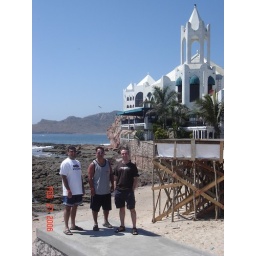
tacky tourist pose in front of weird rock castle